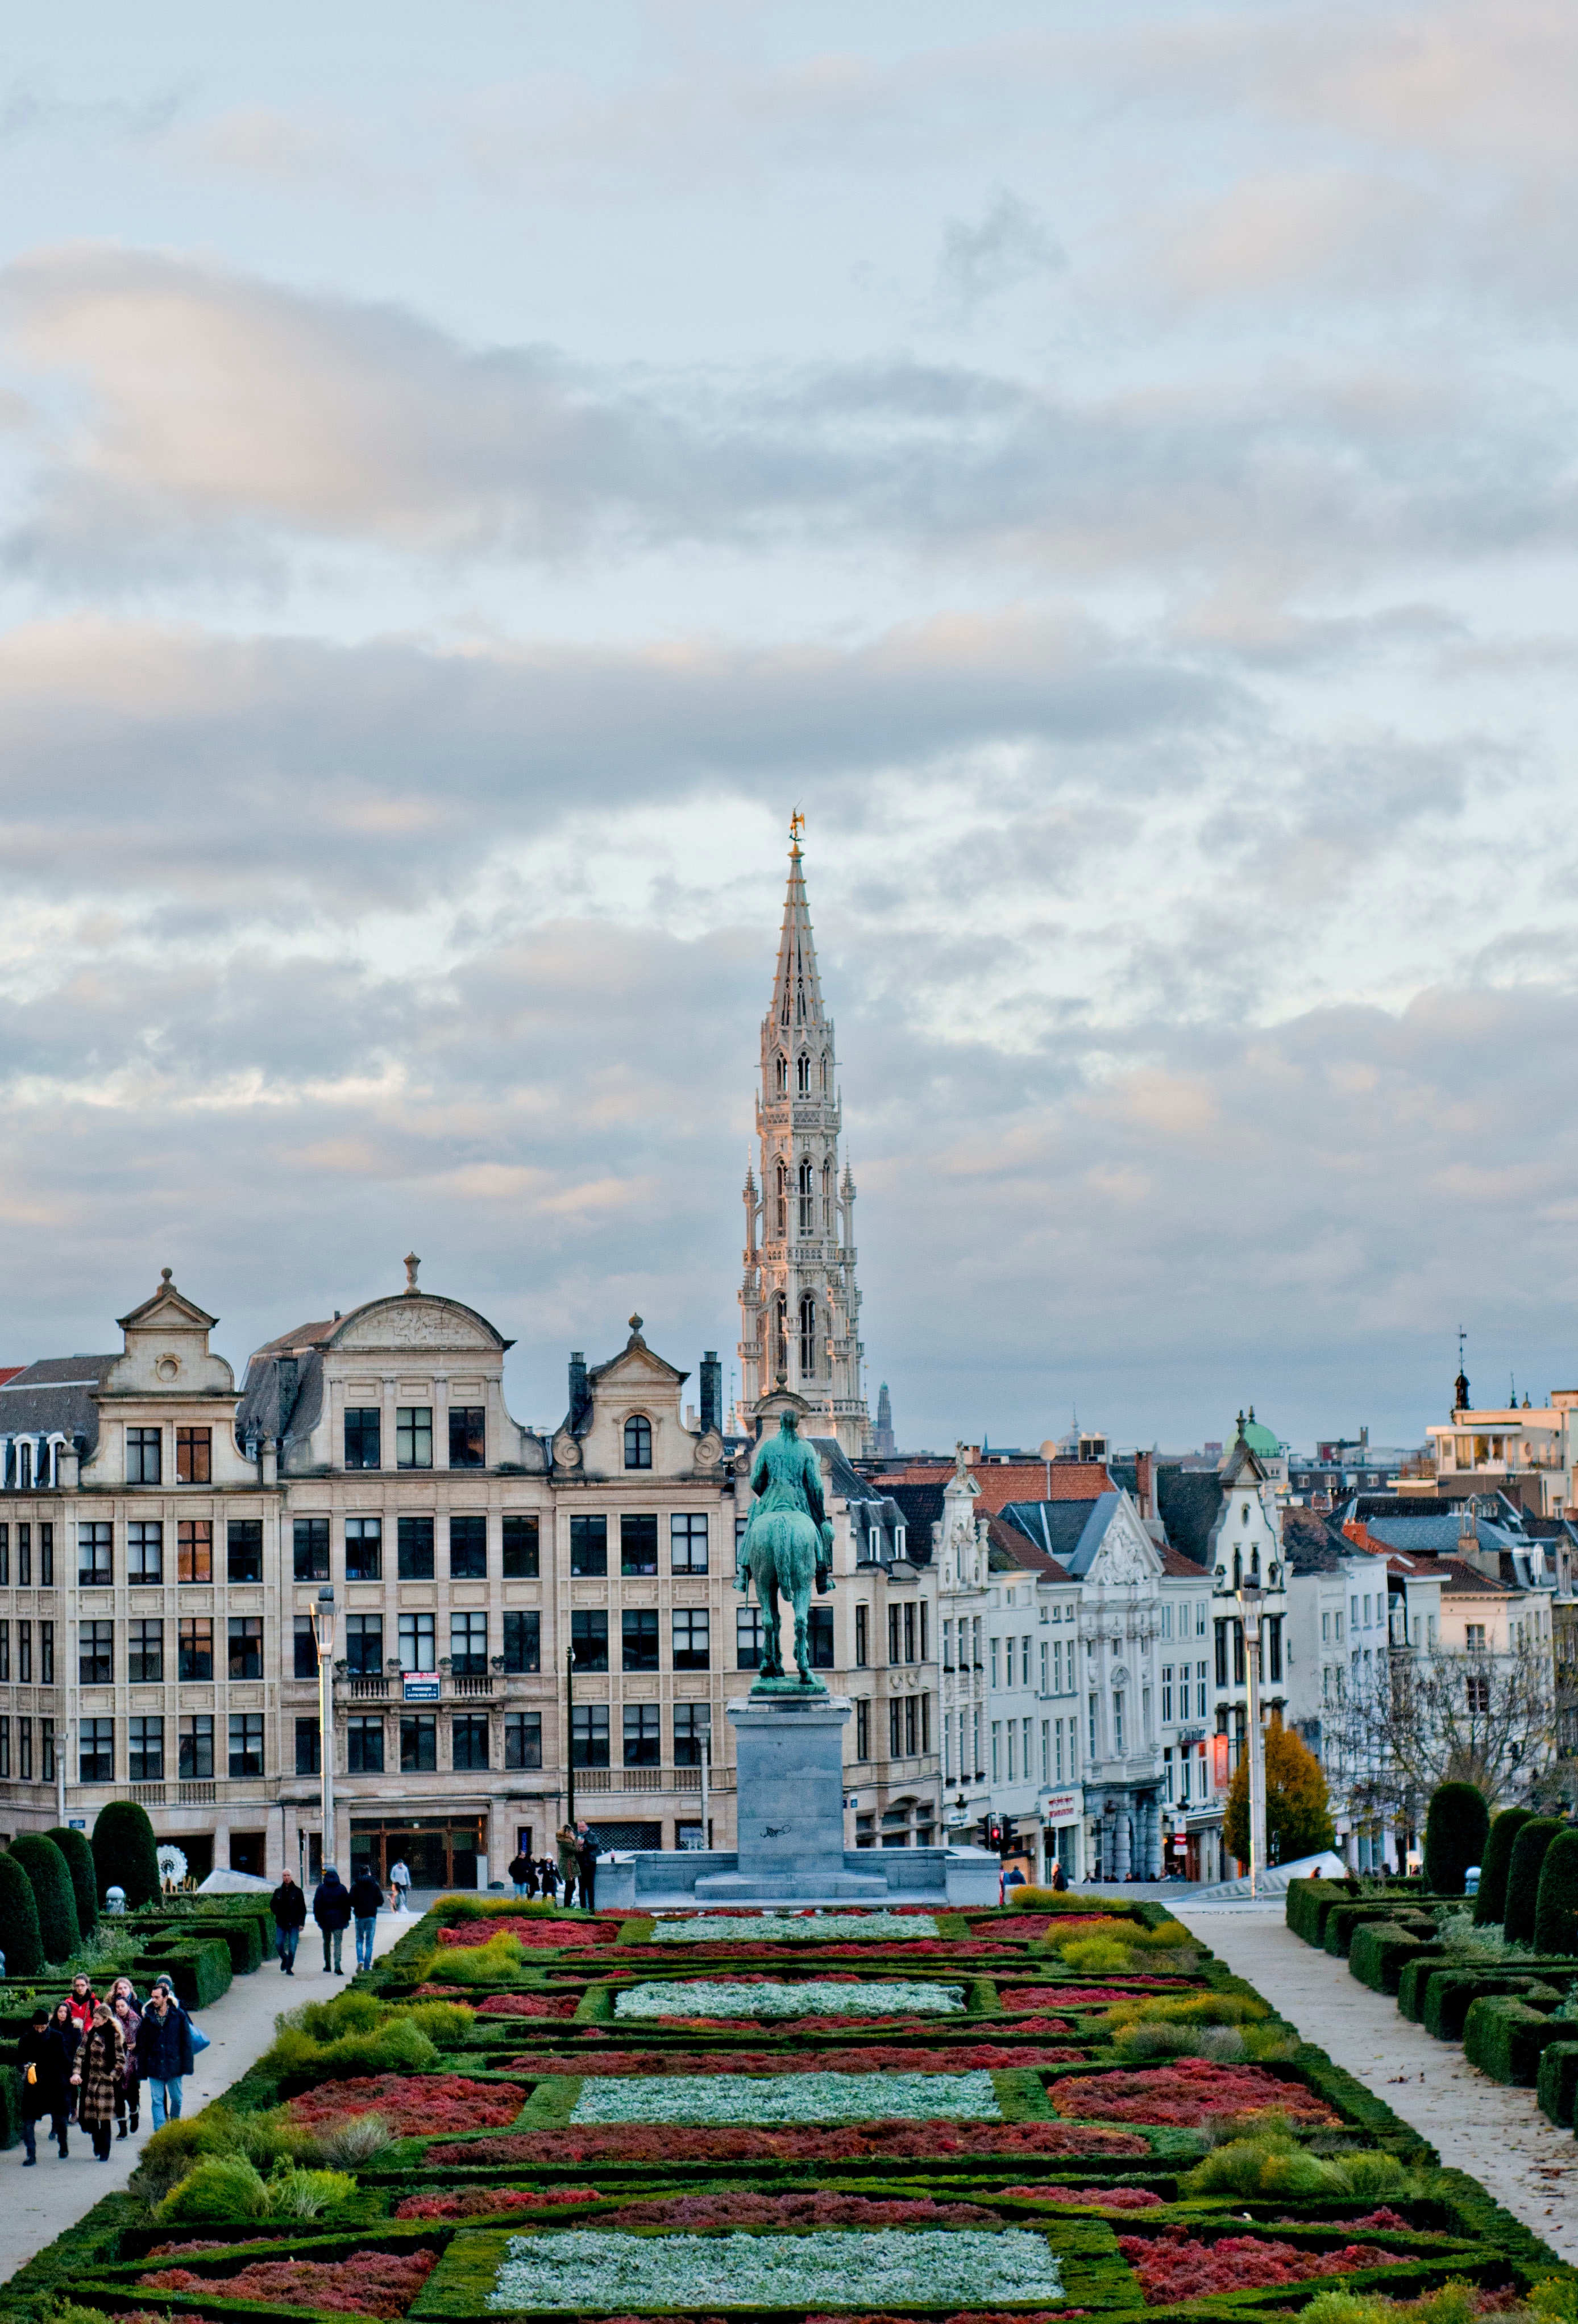
skyline, town, palace, city, cityscape, downtown, landmark, cathedral, tourism, place of worship, town square, urban area, human settlement